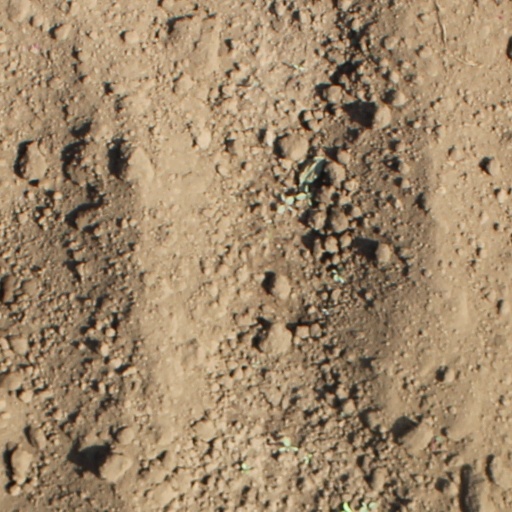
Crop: soybean